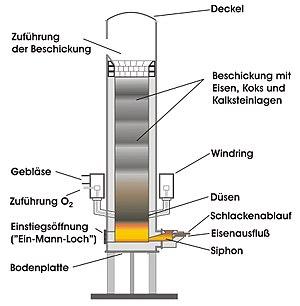
Schéma d'un cubilot. De haut en bas